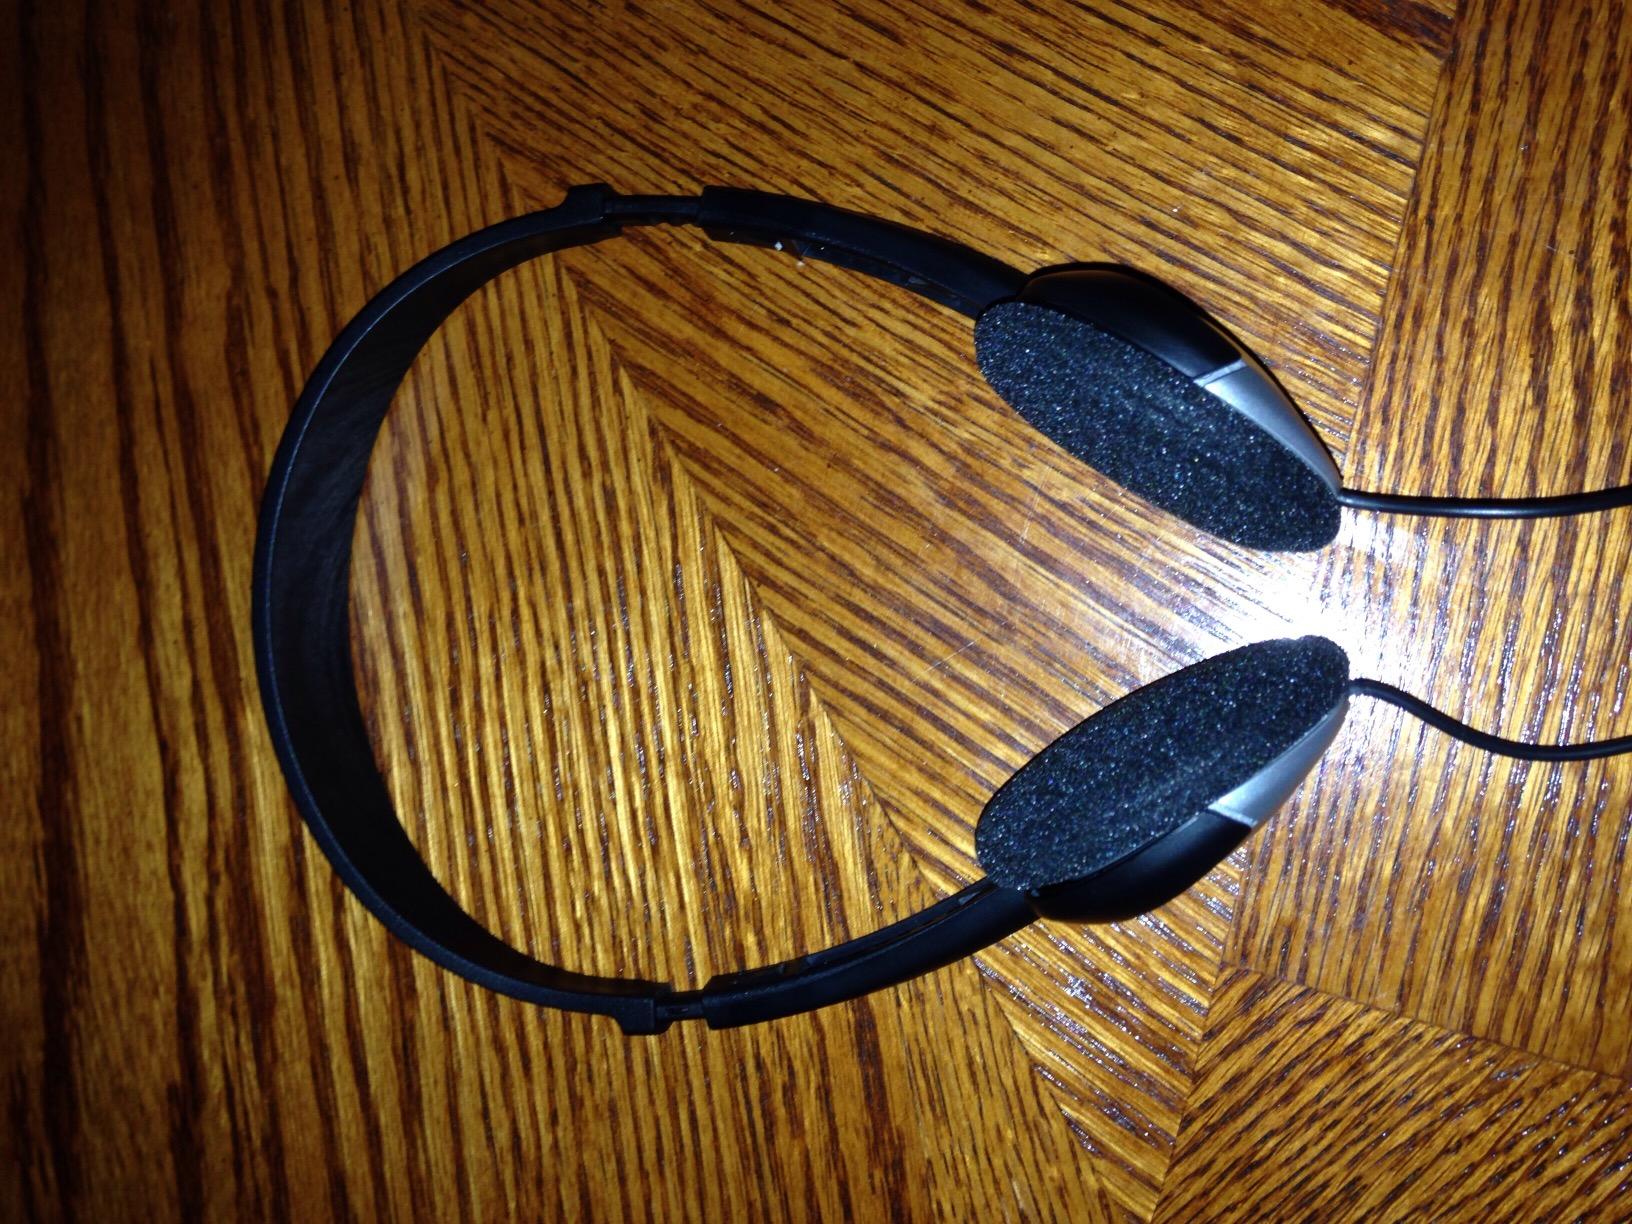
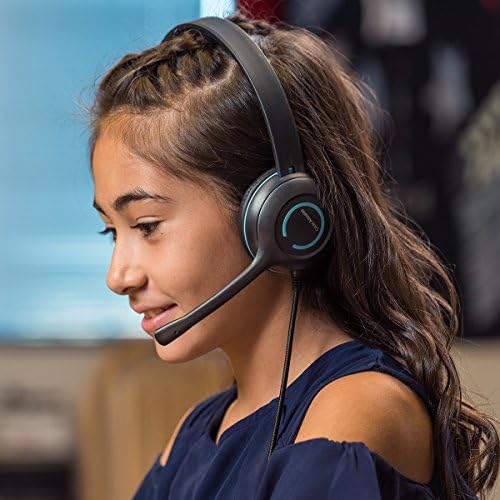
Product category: headphones
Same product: no